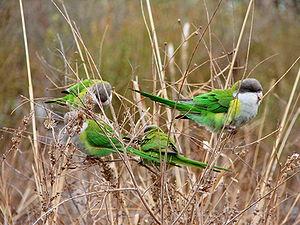
Le Toui aymara, dite aussi Perruche aymara est une espèce d'oiseaux appartenant à la famille des Psittacidae.
La province de Mendoza est une province de l'Argentine située à l'ouest du pays. Elle est limitrophe de la province de San Juan au nord, de San Luis à l'est, de La Pampa et Neuquén au sud et du Chili à l'ouest. Elle est typiquement une province andine. Avec les provinces de San Juan et de San Luis, la province de Mendoza fait partie de la région de Cuyo.
Psilopsiagon est un genre d'oiseaux de la famille des Psittacidae.